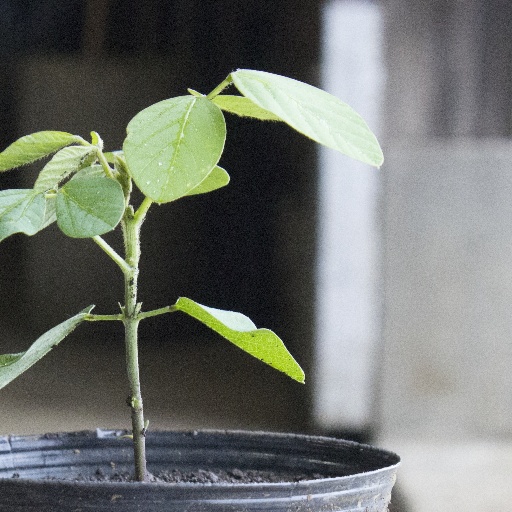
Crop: soybean